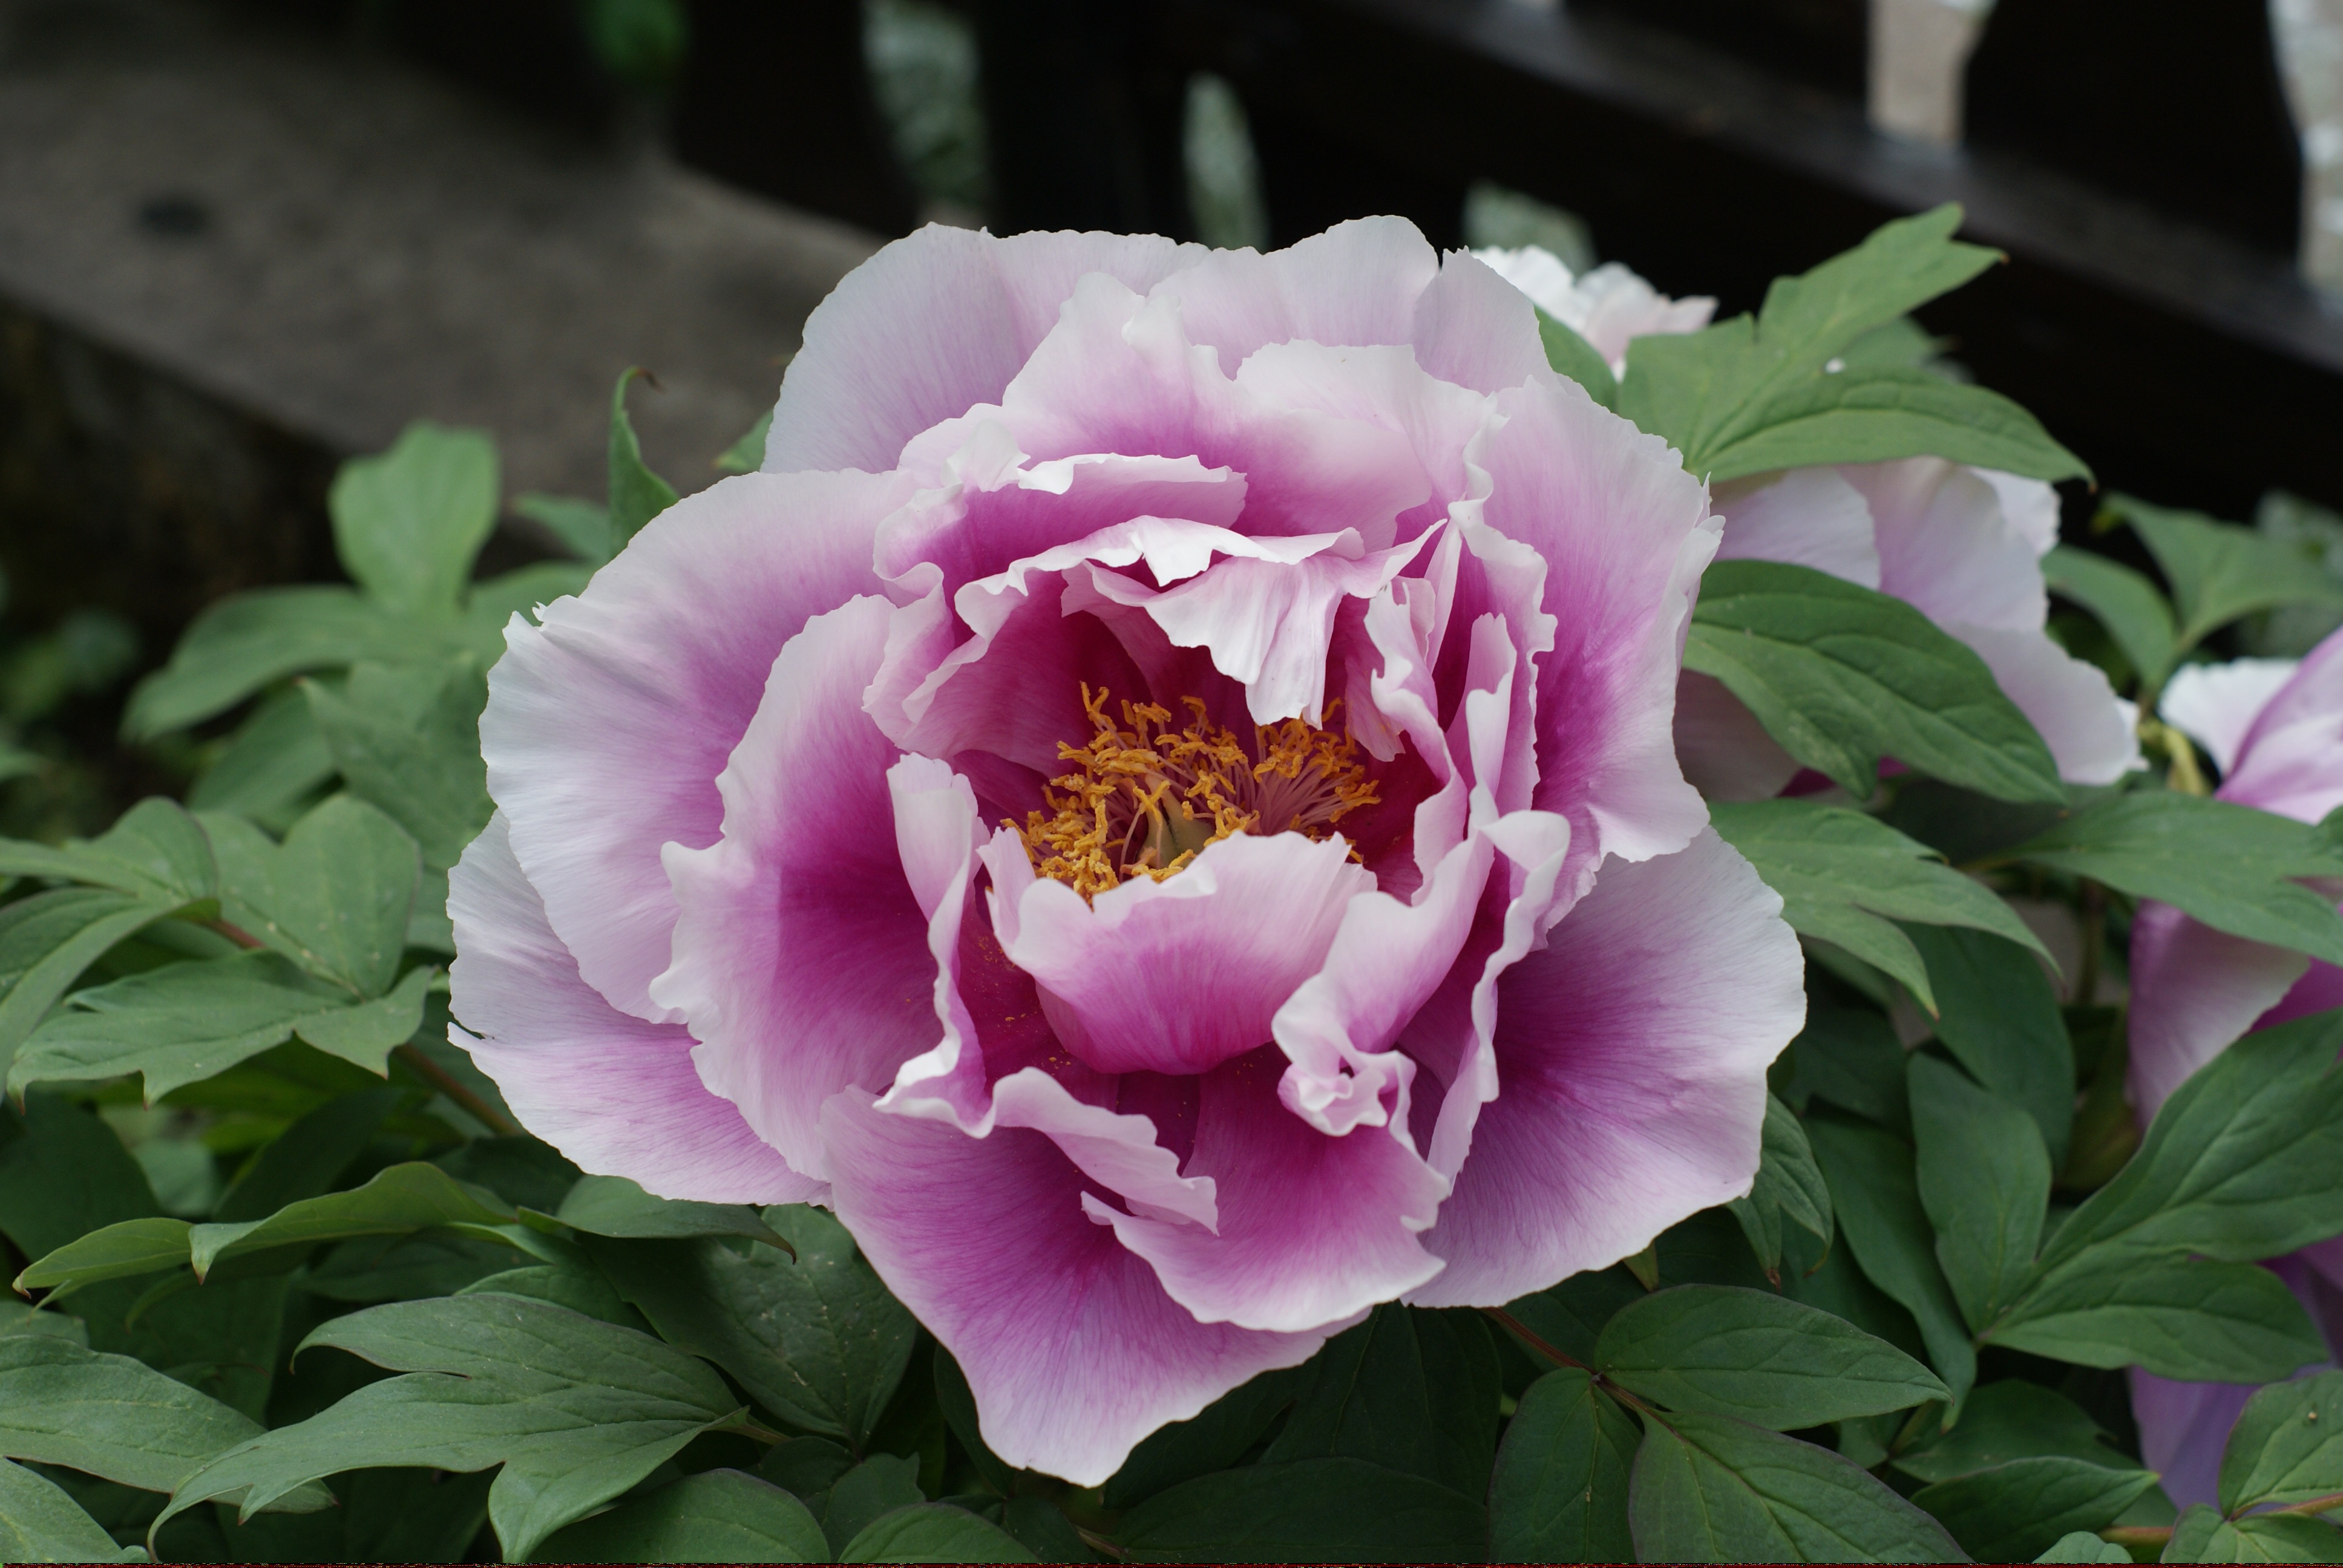
nature, blossom, plant, flower, petal, botany, garden, pink, close, flora, peony, incomplete, flowering plant, peonie, land plant